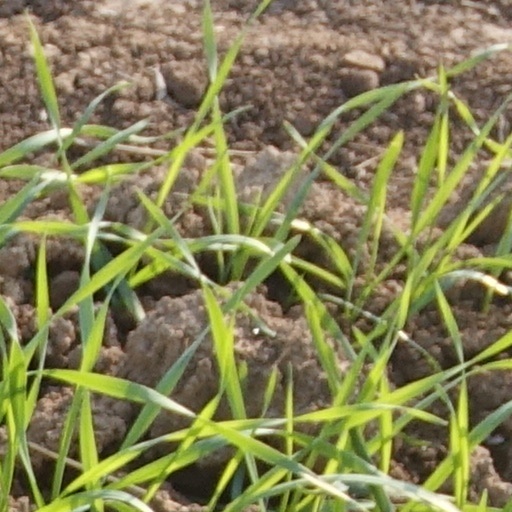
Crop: wheat